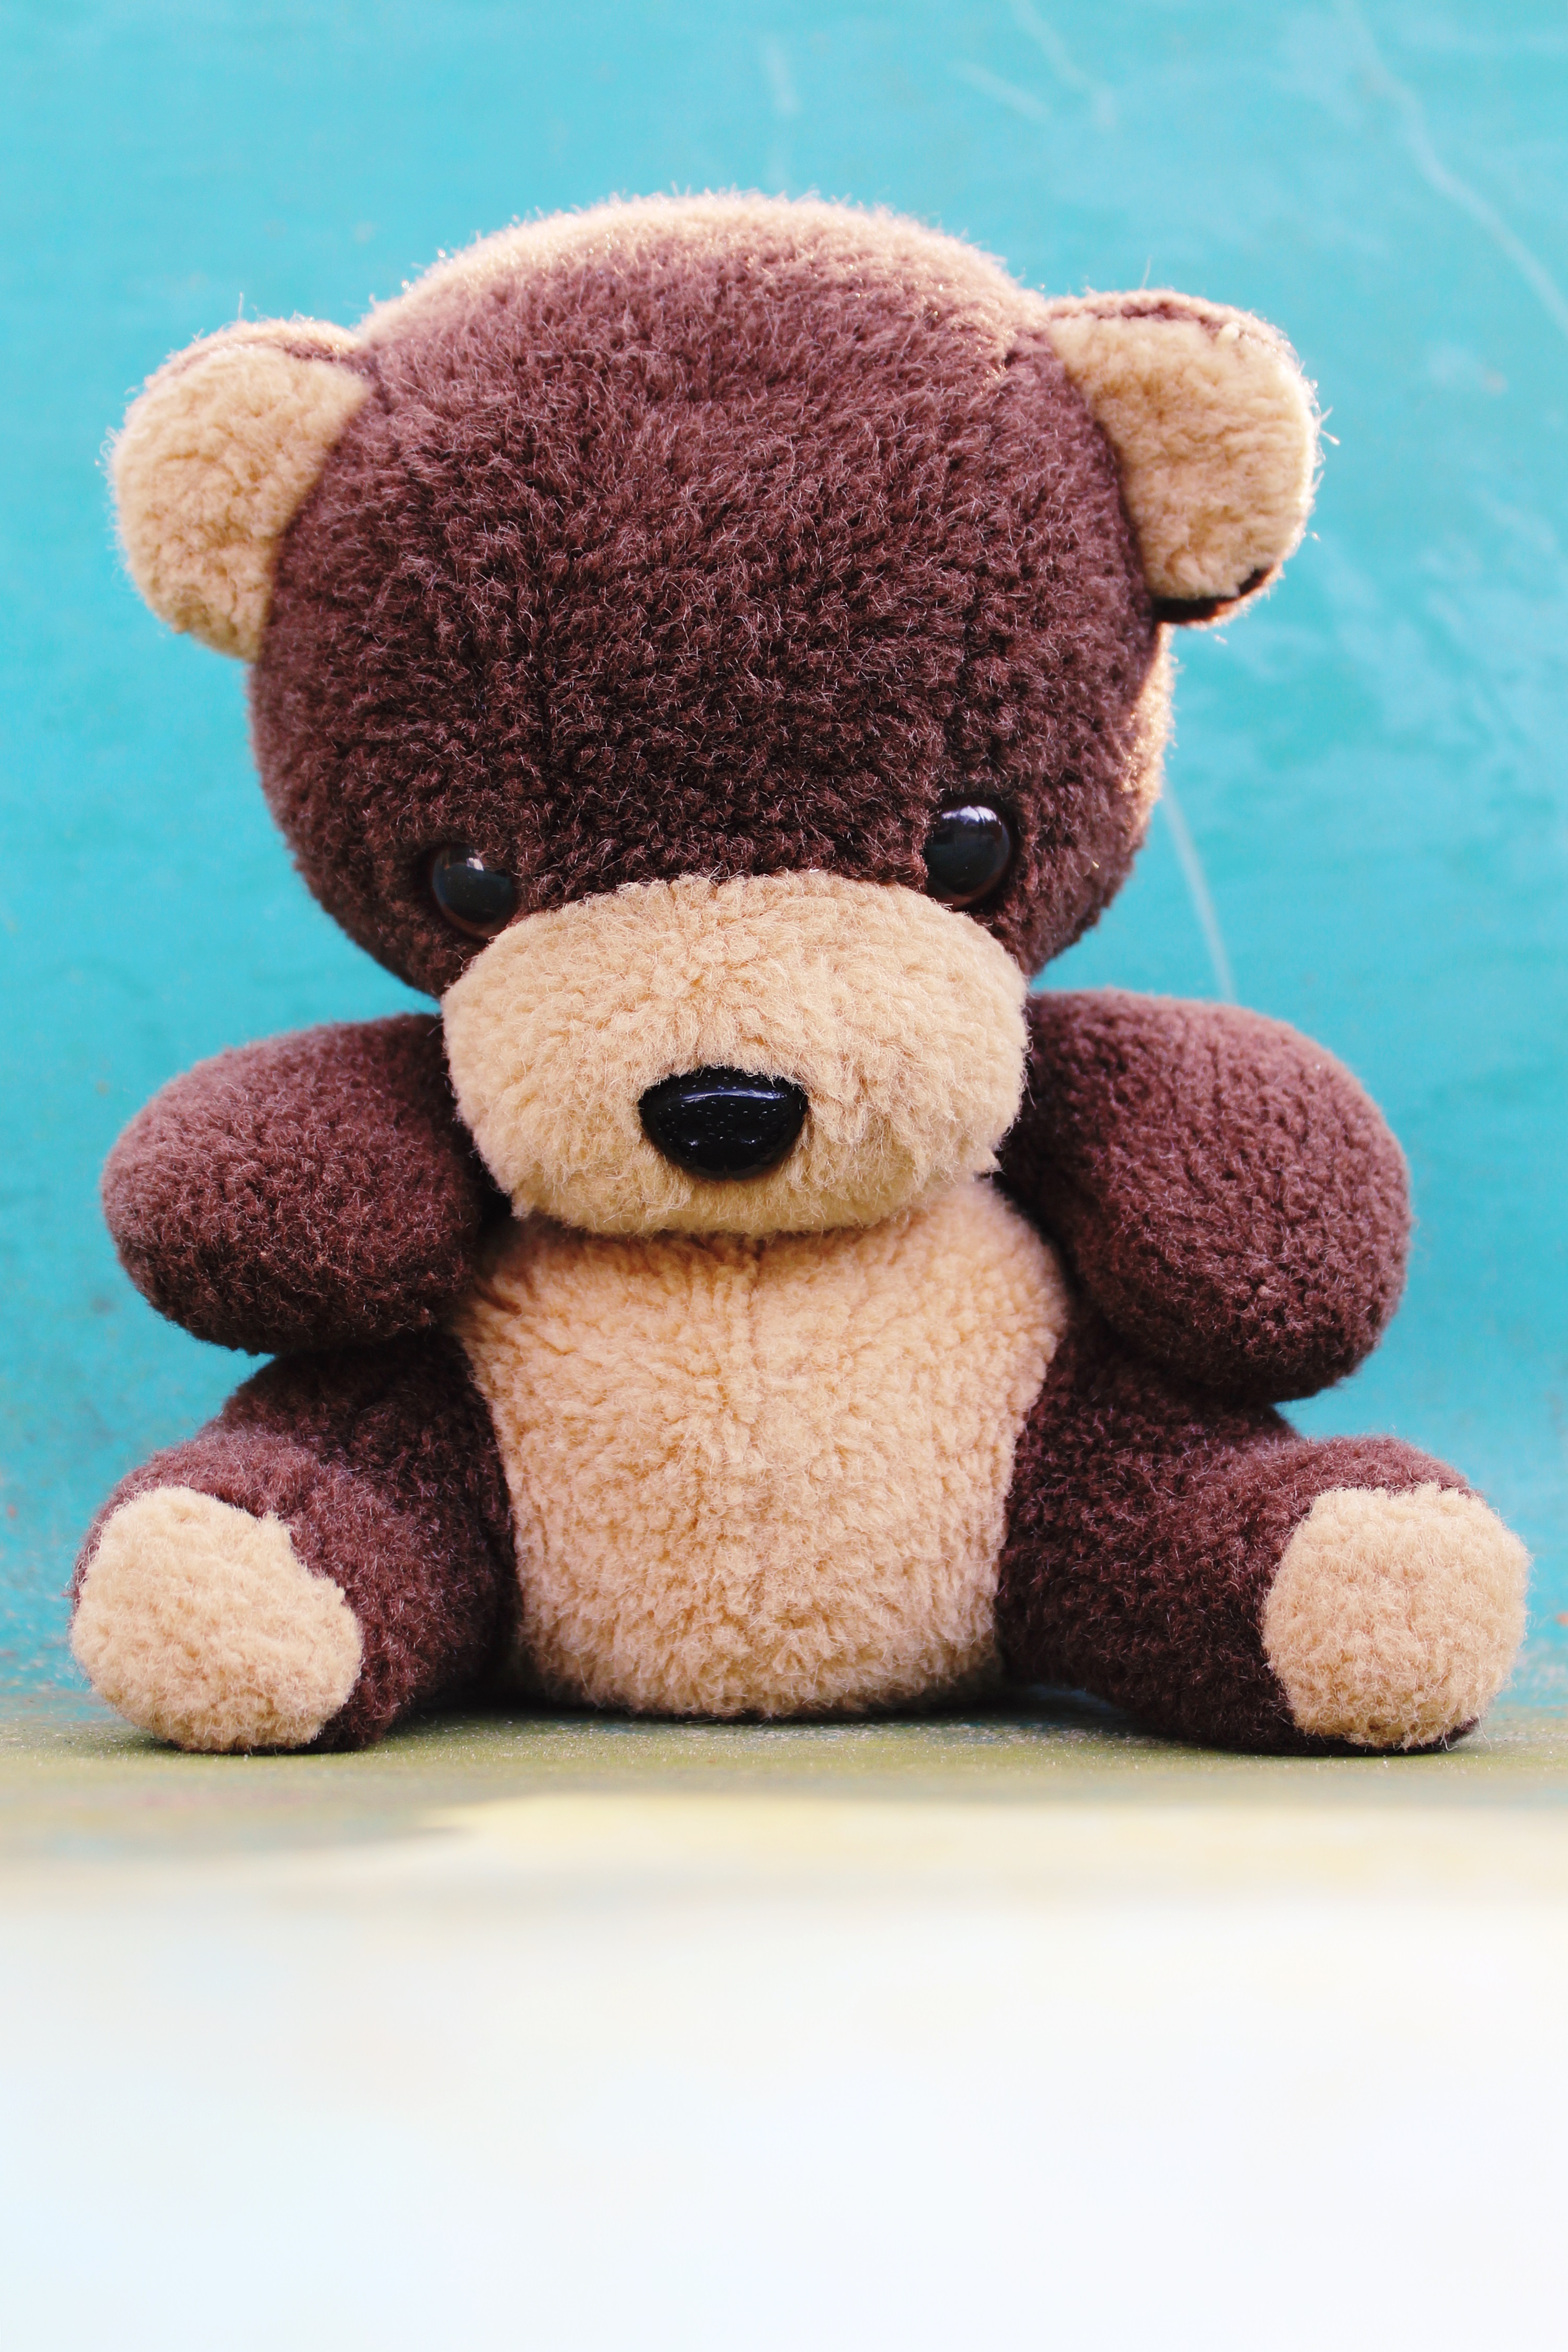
play, sweet, animal, cute, bear, fur, brown, toy, material, hug, teddy bear, textile, toys, bears, plush, stuffed animal, cuddly, teddy, snuggle, children toys, soft toy, knuffig, furry teddy bear, purry, stuffed toy